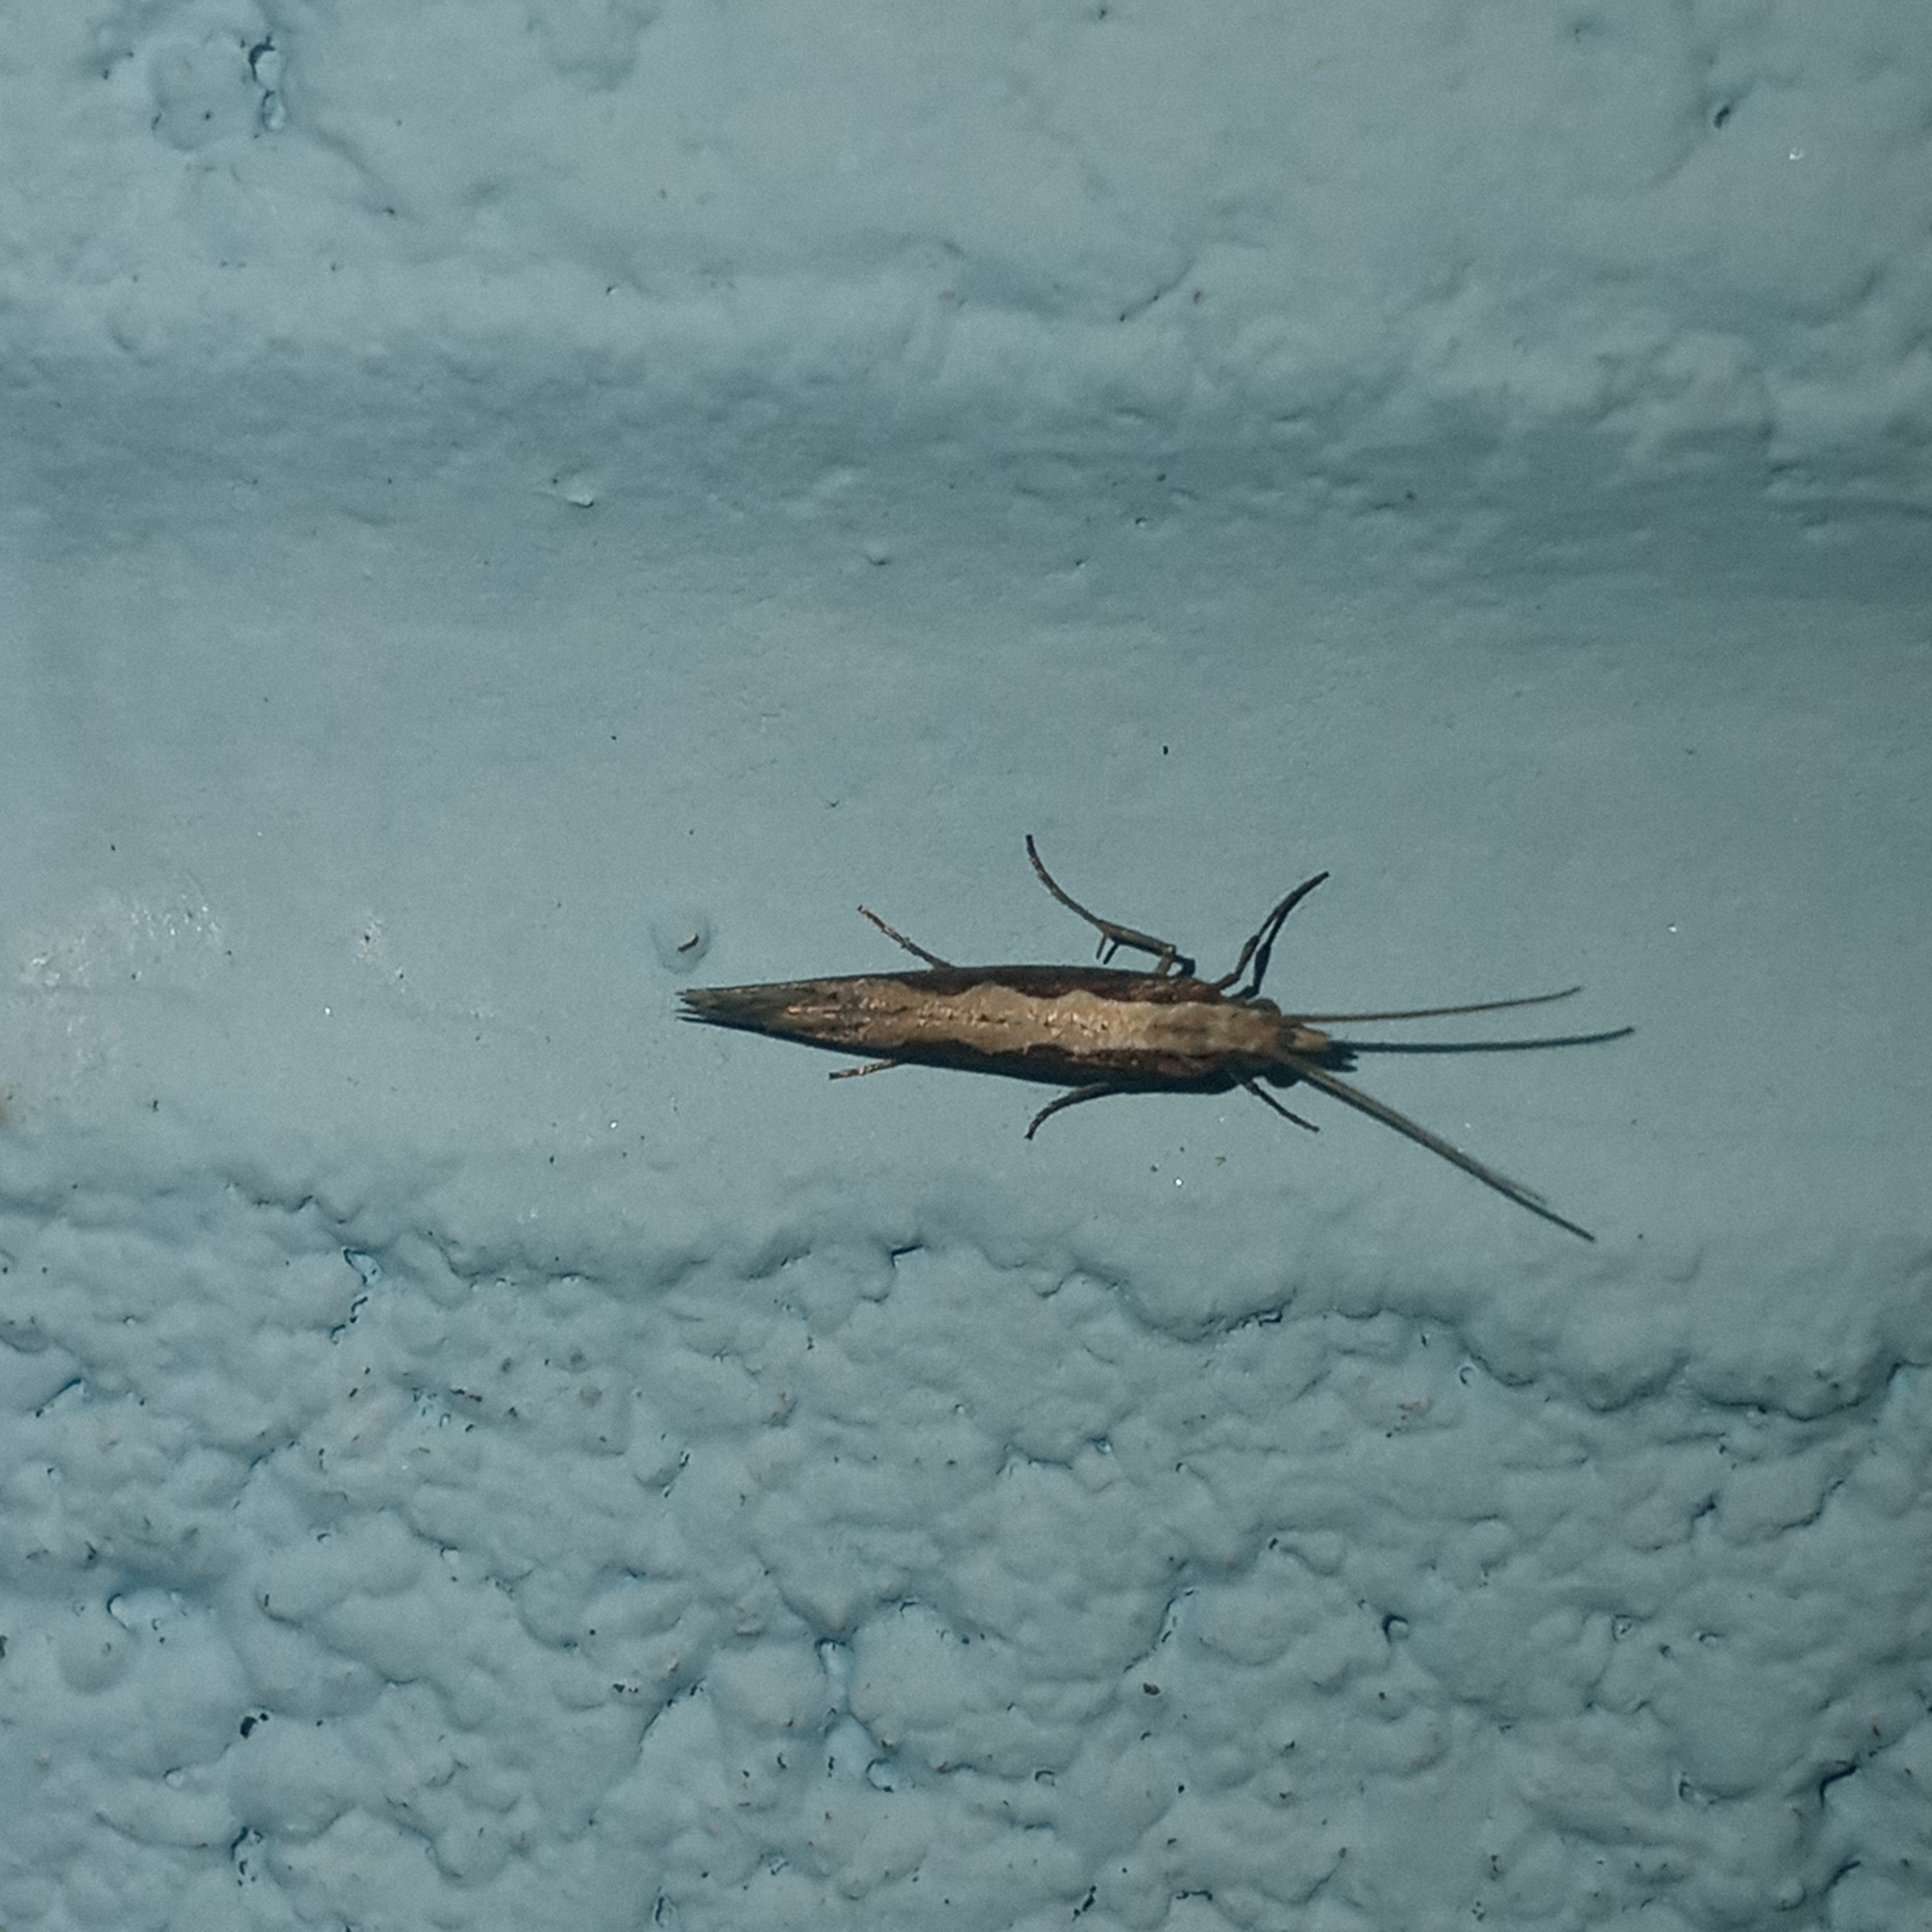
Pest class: diamondback_moth